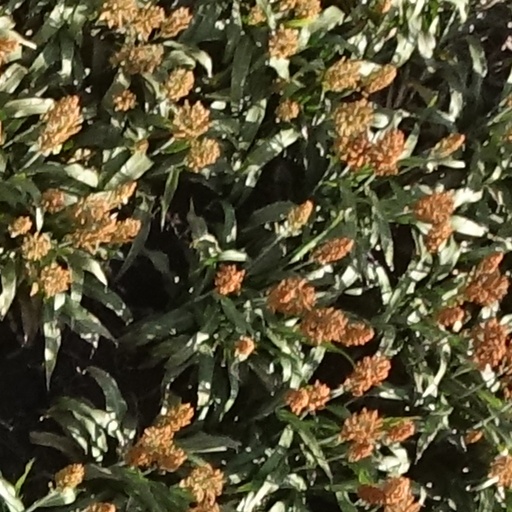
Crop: sorghum